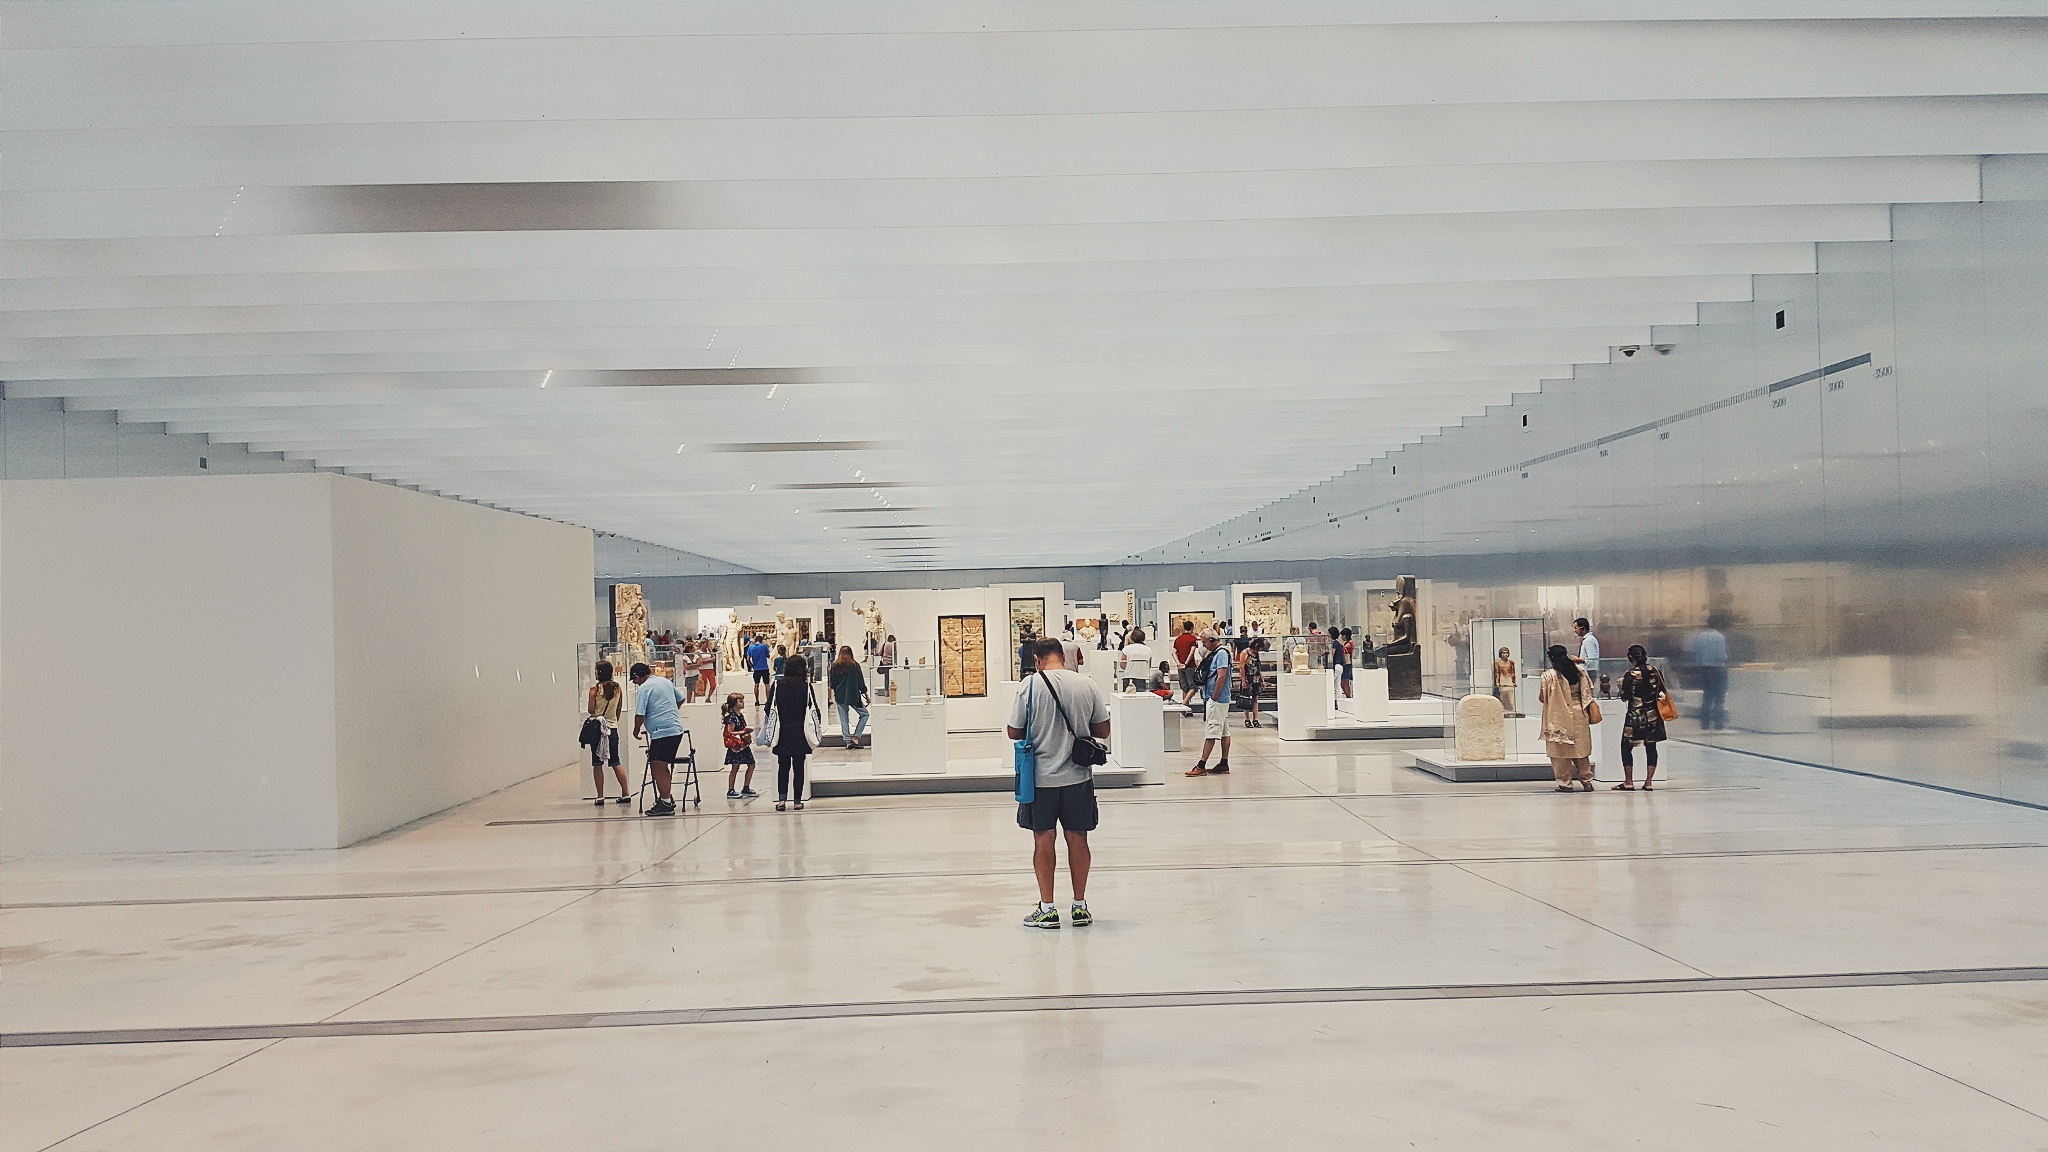
structure, building, airport, arena, tourist attraction, art gallery, sport venue